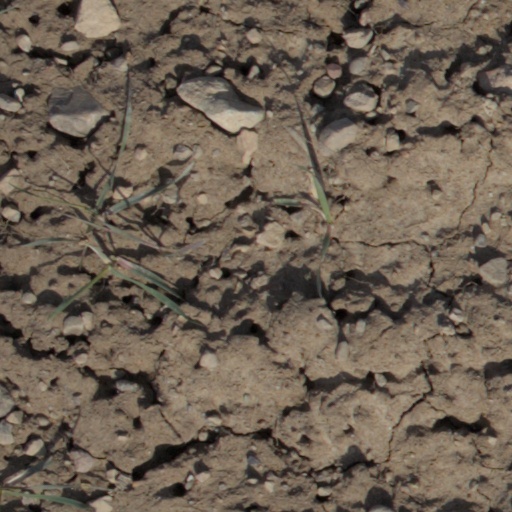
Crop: wheat